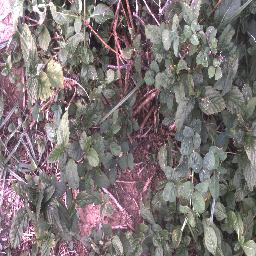
Label: negative